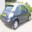
Label: automobile